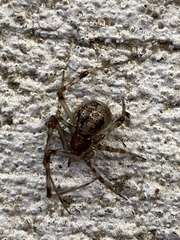
Species: Parasteatoda_tepidariorum